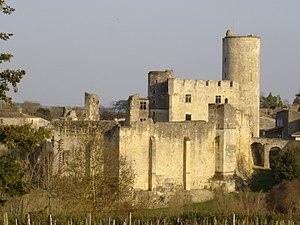
Le château de Rauzan est situé dans la commune du même nom, dans le département français de la Gironde. Édifié par Jean Sans Terre, duc de Normandie, duc de Guyenne et roi d'Angleterre de 1199 à 1216, ce château a été construit sur un rocher occupé dès l'Antiquité. Témoin de la guerre de Cent Ans, le château de Rauzan a été pris par deux fois par les Français, dont Bertrand Du Guesclin en 1377.
Bernard Angevin est un bourgeois de Bordeaux qui connut une carrière fulgurante vers la fin de la guerre de Cent Ans, fidèle au roi d'Angleterre puis au service du roi de France.
Rauzan est une ancienne seigneurie, avec paroisse et juridiction de son nom, dont le bourg de Rauzan était le chef-lieu. Ce bourg est situé dans le Bazadais, à deux lieues de Civrac et de la Dordogne, et à quatre lieues de Libourne.
Rauzan est une commune du Sud-Ouest de la France, située dans le département de la Gironde.
Cet article recense de manière non exhaustive les châteaux, maisons fortes, mottes castrales, situés dans le département français de la Gironde. Il est fait état des inscriptions et classements au titre des monuments historiques.